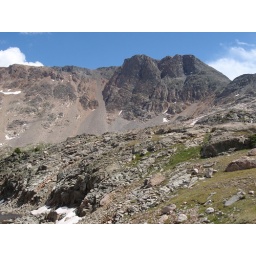
DAY 3: The lake is framed by massive mountains